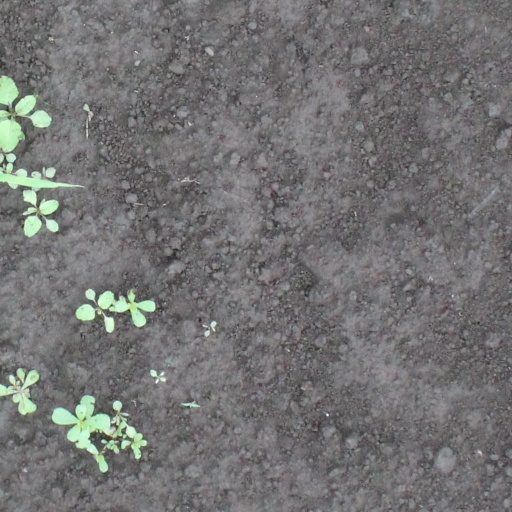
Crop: soybean